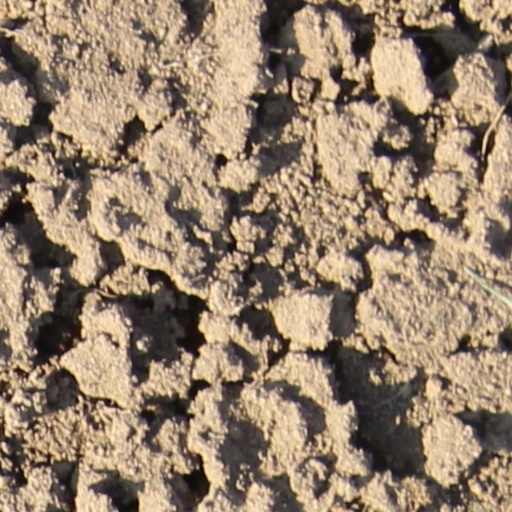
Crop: wheat